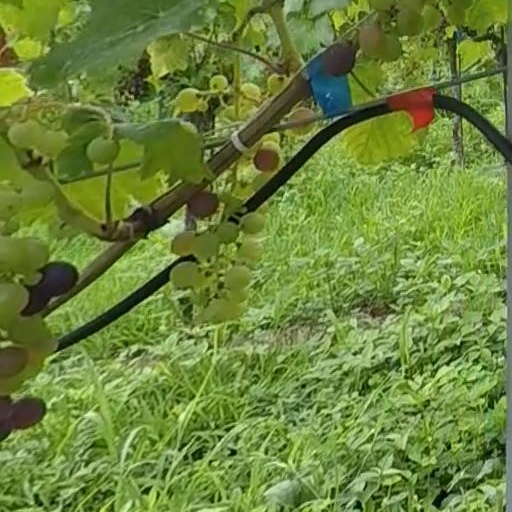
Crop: grape